Principality of Tver

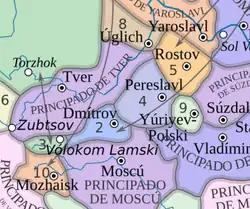

In 1285, Mikhail of Tver, a son of Yaroslav of Tver, succeeded his father and became the prince of Tver. In 1305 he became the grand prince of Vladimir as well; however, Özbeg Khan of the Golden Horde decided that Tver became too strong, and supported Moscow against Tver. This led to a military campaign led by Yuri Danilovich of Moscow against Mikhail, supported by Özbeg in 1317. Mikhail met Yuri's army at a small village called Bortenevo, where he was victorious. In the same encounter, Özbeg's sister and Yuri's wife, Konchaka, was captured by Mikhail and made a prisoner of war. Konchaka later died in captivity in Tver, where Yuri was able to blame Mikhail for the death of the khan's sister. Mikhail was summoned to the Golden Horde and tried there in 1318, where he faced a month of imprisonment and torture before being executed. His son and successor, Dmitry, was executed in the Golden Horde in 1326, and another son and also a prince of Tver, Aleksandr Mikhailovich, was executed there in 1339 as well together with his son Fyodor.